Abbas-Ali Amid Zanjani

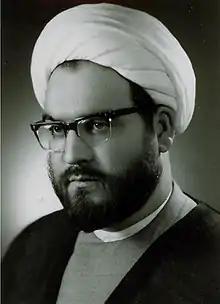
Zanjani in the 1960s

Zanjani, an ethnic Iranian Azeri, was the only cleric president of University of Tehran. Zanjani holds no secular academic degree and was appointed by Mohammad Mehdi Zahedi, the minister of Science, Research, and Technology in Mahmoud Ahmadinejad's cabinet on 27 December 2005. Before his selection, the president of the University of Tehran was elected by the faculty members. After his establishment as the president of University of Tehran, many students protested in front of the Central Library, where the establishment ceremony was held. To date, this appointment is considered as one of the most disastrous decisions ever made in the Iranian academia.